Agriculture in Albania

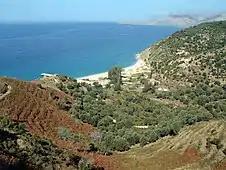
The Albanian Riviera and its olive and citrus plantations.

Agriculture in Albania is still a significant sector of the economy of Albania, which contributes to 22.5% of the country's GDP. The country spans of which 24% is agricultural land, 36% forest land, 15% pasture and meadow and 25% urban areas including lakes, waterways, unused rocky and mountain land. It can be separated into three main zones such as the lowland zone alongside the coastline of the country, the hill zone in the lowland and the mountain zone.